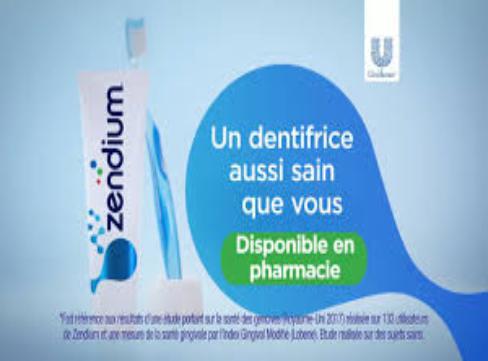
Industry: Medical